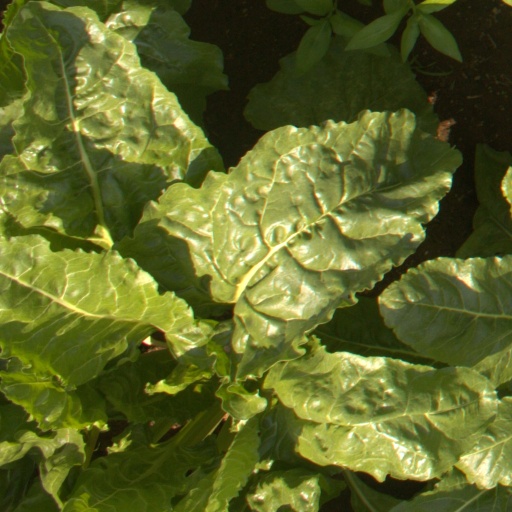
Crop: sugar beet